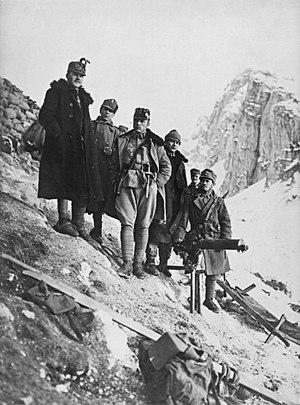
Ludwig Goiginger, né le 11 août 1863 à Vérone dans le royaume de Lombardie-Vénétie, alors partie de l'Empire d'Autriche, mort le 28 août 1931 à Neustift près de Graz, est un général de l'armée austro-hongroise qui a combattu pendant la Première Guerre mondiale.